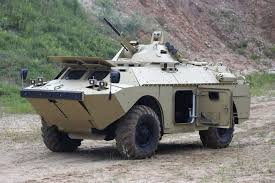
Label: BTR